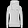
Label: Pullover